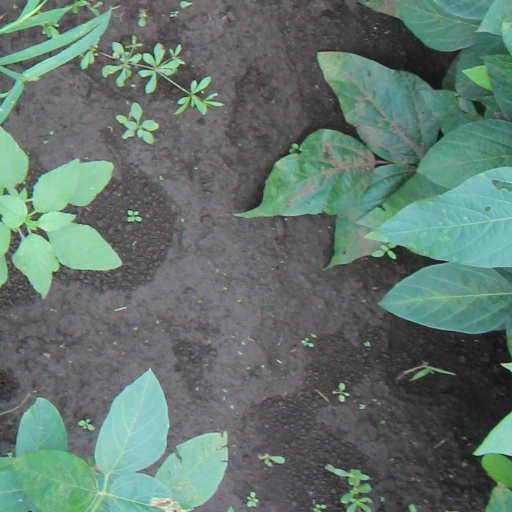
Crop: soybean